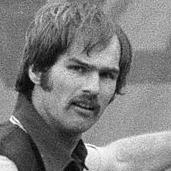
Age: 26